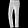
Label: Trouser